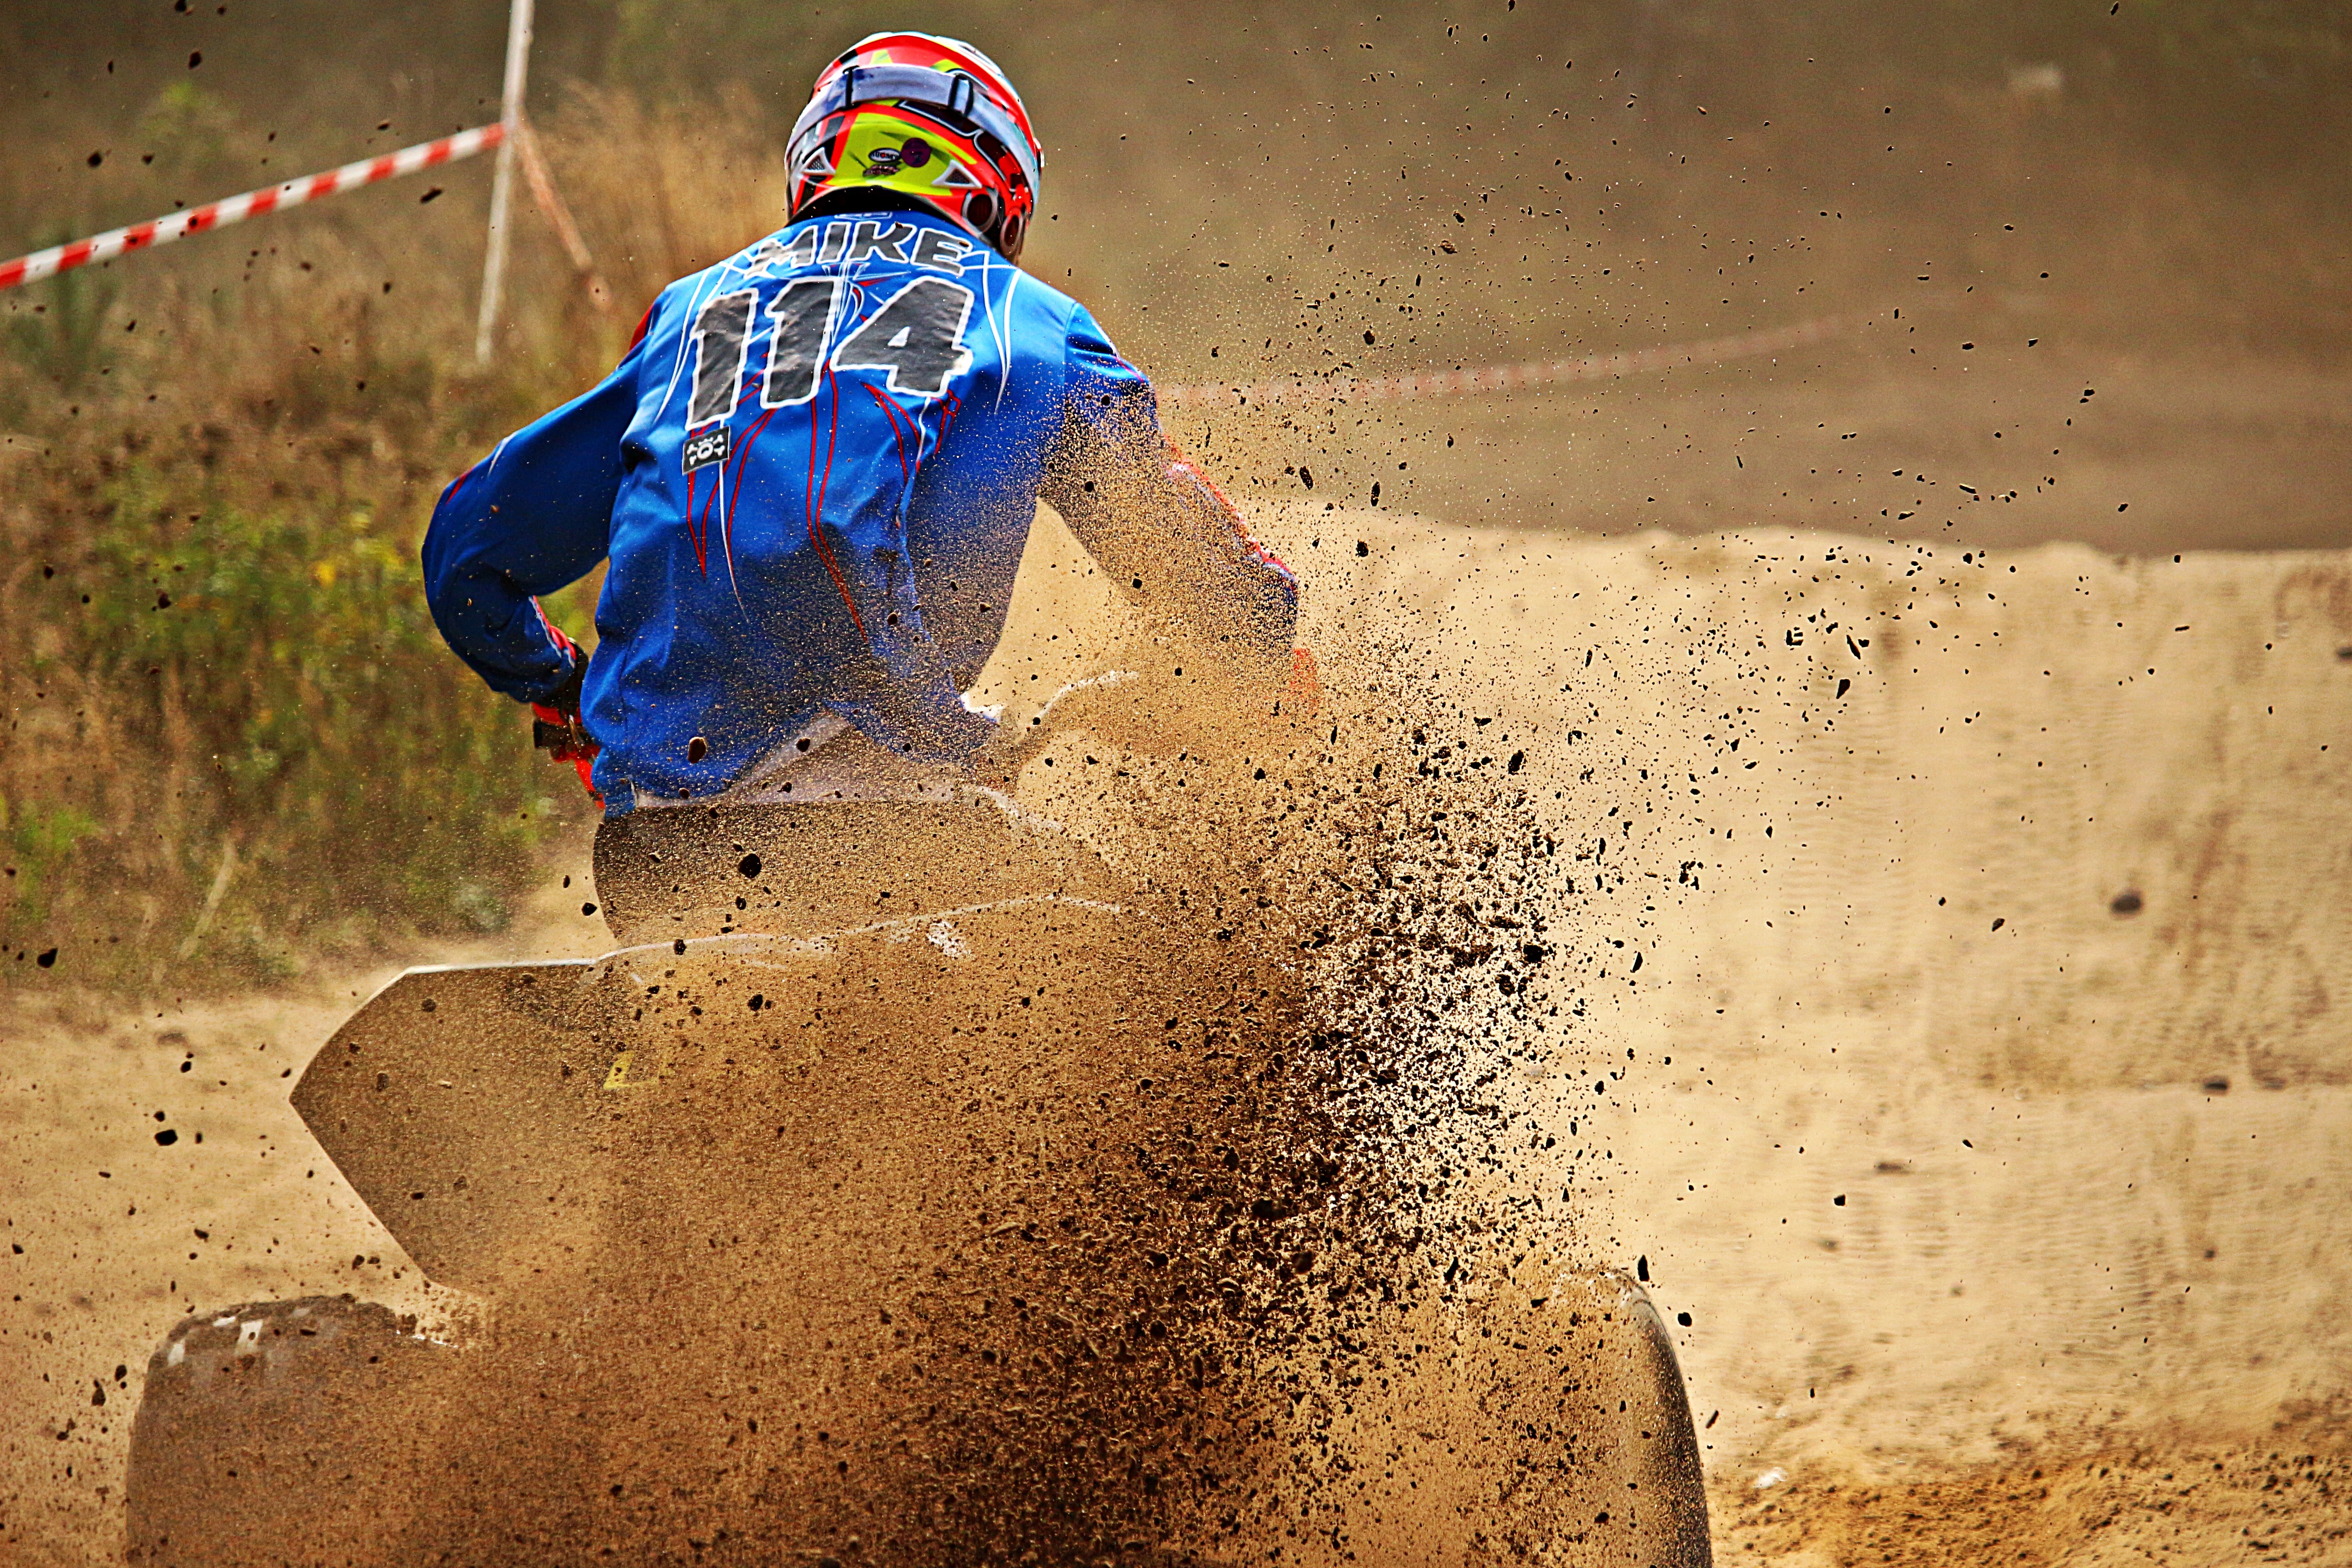
sand, motorcycle, mud, motocross, color, soil, cross, extreme sport, racing, quad, motorsport, atv, enduro, motocross ride, motorcycle sport, all terrain vehicle